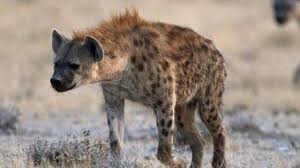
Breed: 211-n000025-African_hunting_dog